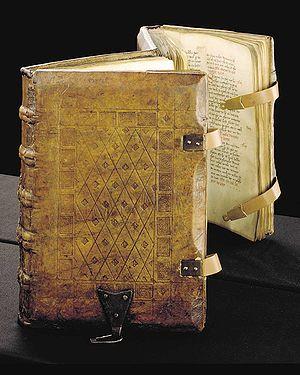
Le Miroir des Saxons est le plus prestigieux et, avec le code royal de Mühlhausen, le plus ancien coutumier médiéval allemand et, par la même occasion, le premier texte littéraire en prose composé en moyen bas allemand.
Cet article présente les faits saillants de l'histoire de la reliure occidentale traditionnelle, ainsi que l’évolution de ses matériaux et ses techniques.